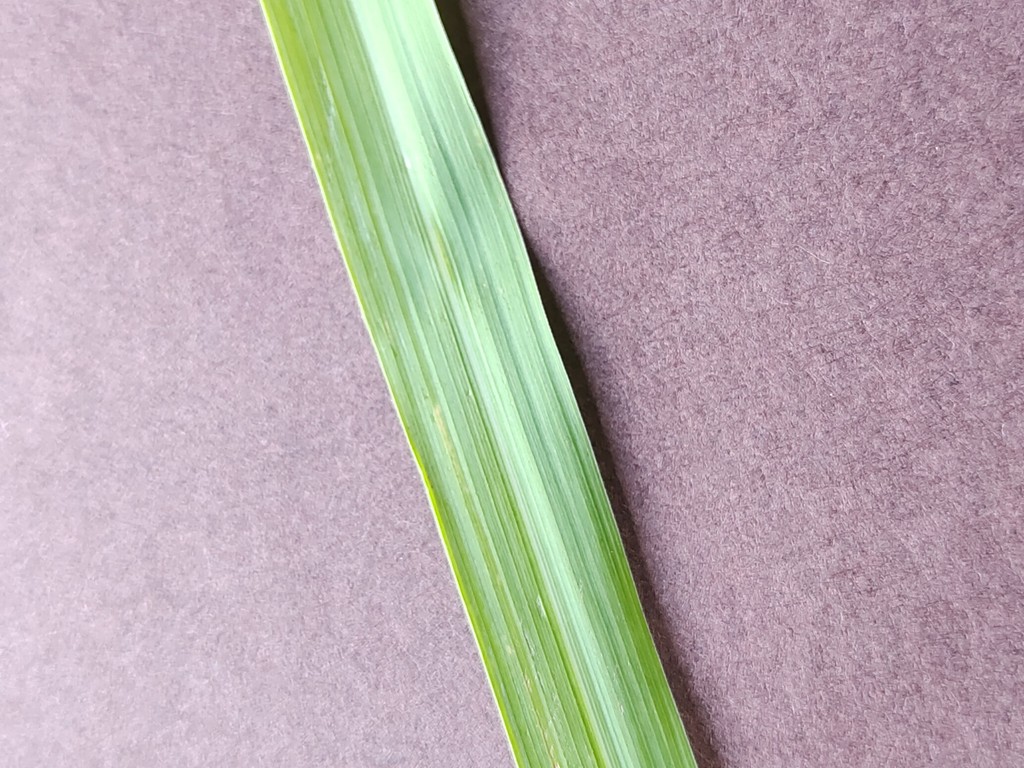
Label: Healthy